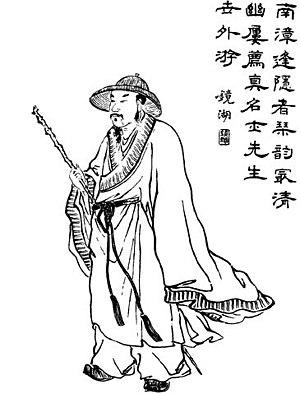
Sima Hui était un tuteur taoïste chinois de l’époque de la fin de la dynastie Han qui forma plusieurs stratèges et officiers éminents de cette époque et de l’époque des Trois Royaumes. Son prénom social était Decao et son pseudonyme était Shuijing. Comme de nombreuses personnalités de son époque, il fut immortalisé dans le Roman des Trois Royaumes de Luo Guanzhong où il apparaît comme un ermite mystérieux.